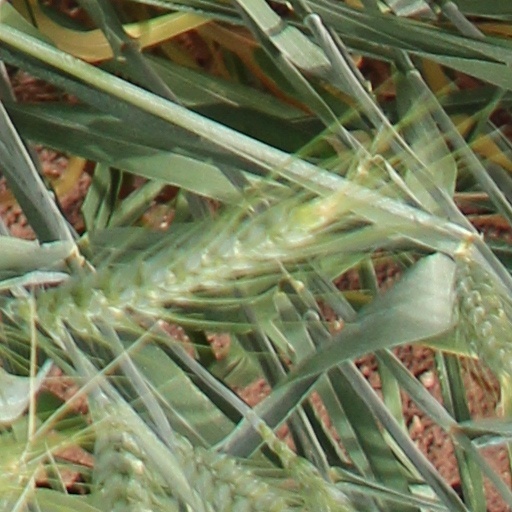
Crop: wheat